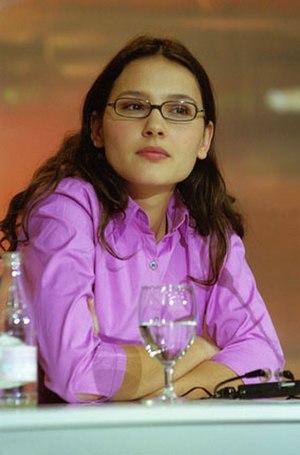
Virginie Ledoyen durant la conférence de presse de ""La Plage"""
La Plage est un film dramatique britannico-américain réalisé par Danny Boyle, sorti en 2000. C'est une adaptation du roman du même nom d'Alex Garland.